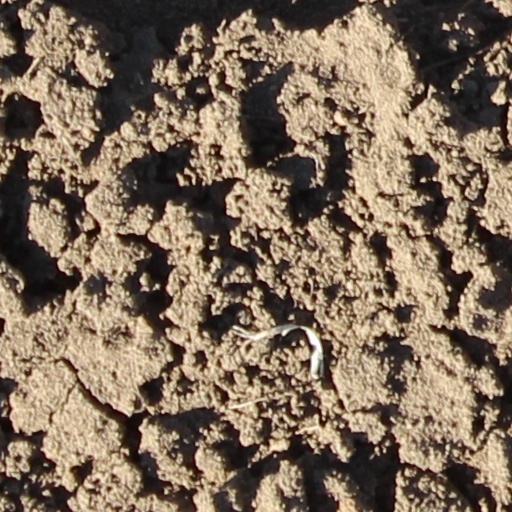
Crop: wheat